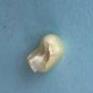
Maize quality: Bad